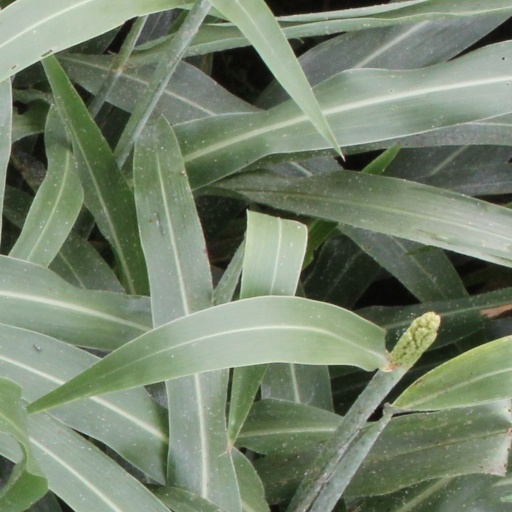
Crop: sorghum